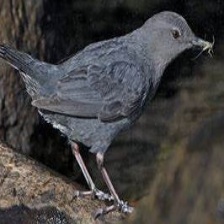
Species: AMERICAN DIPPER
Scientific name: CINCLUS MEXICANUS